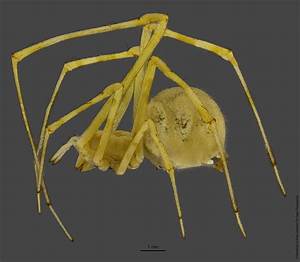
Label: spider